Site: brandenburg
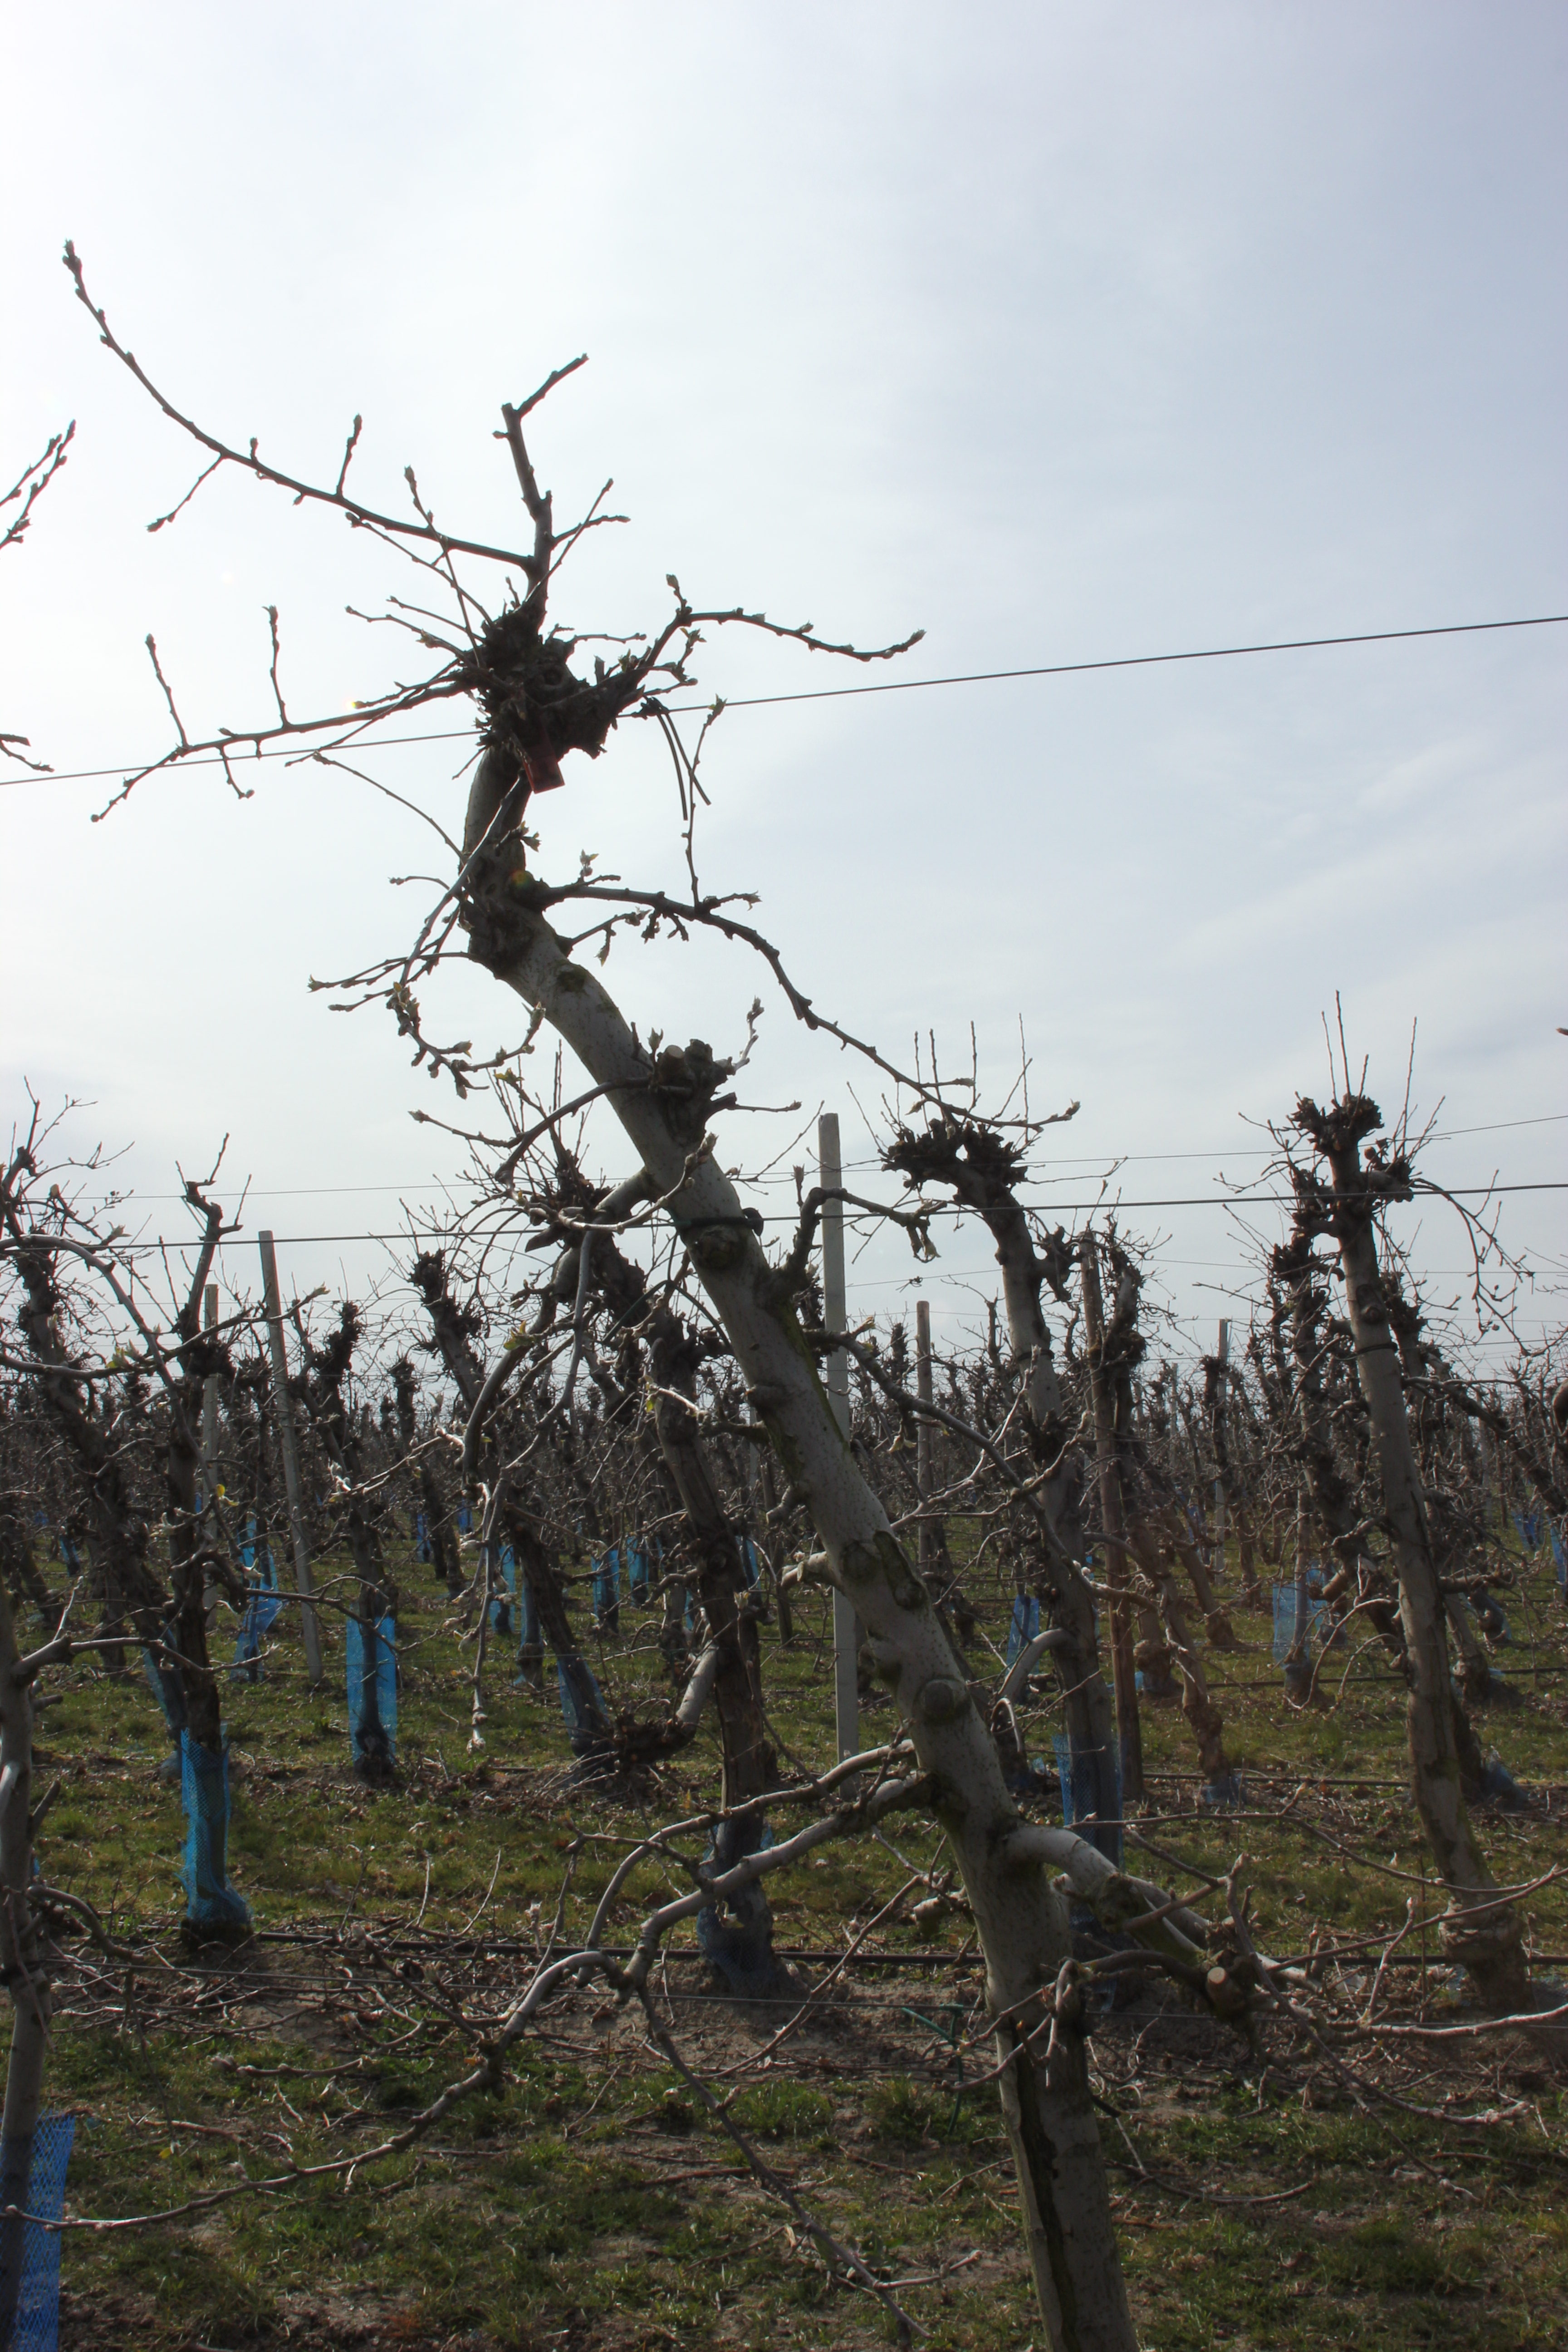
Growth stage (BBCH 54): Inflorescence emergence